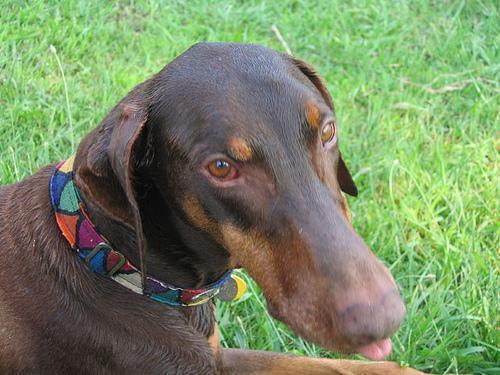
Doberman